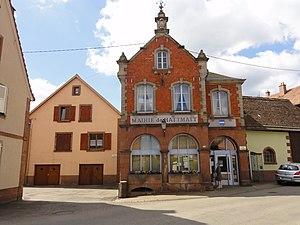
Hattmatt est une commune française située dans le département du Bas-Rhin, en région Grand Est.